César Gaviria Trujillo Viaduct

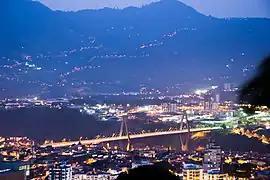
View of the bridge at night

The César Gaviria Trujillo Viaduct is a cable-stayed bridge connecting the neighbouring cities of Pereira and Dosquebradas in Risaralda, Colombia. It is one of the longest cable-stayed bridges in South America and, at the time of its completion in 1997, ranked 20th in the world.